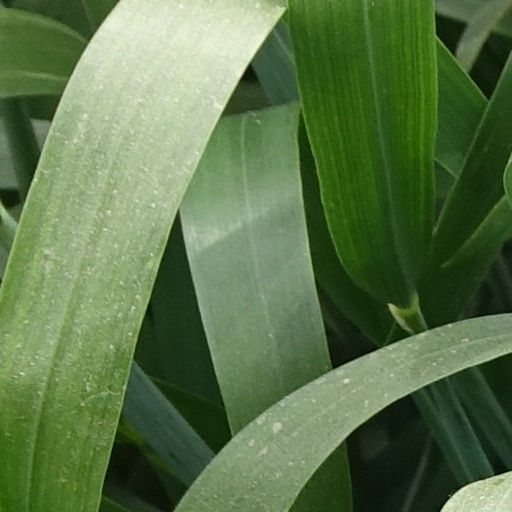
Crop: wheat